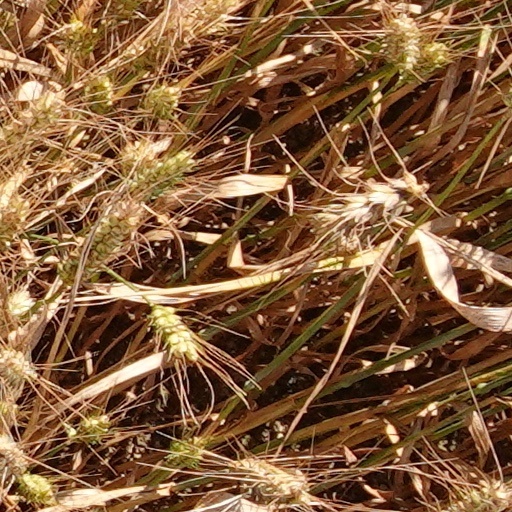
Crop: wheat